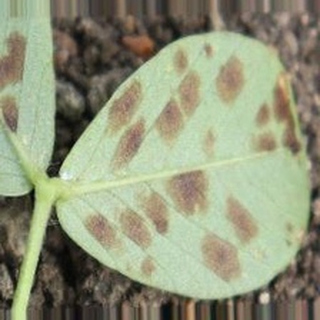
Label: groundnut_rust